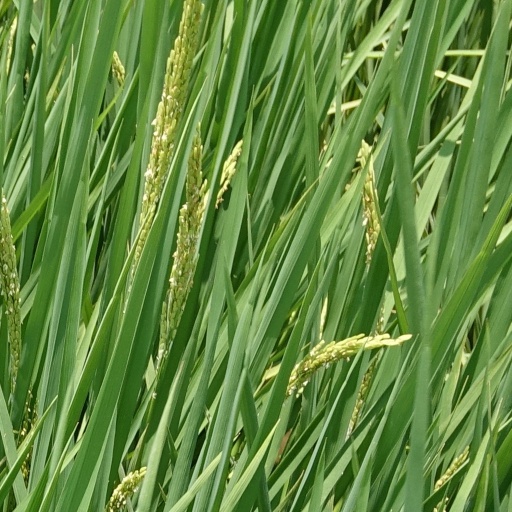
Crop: rice